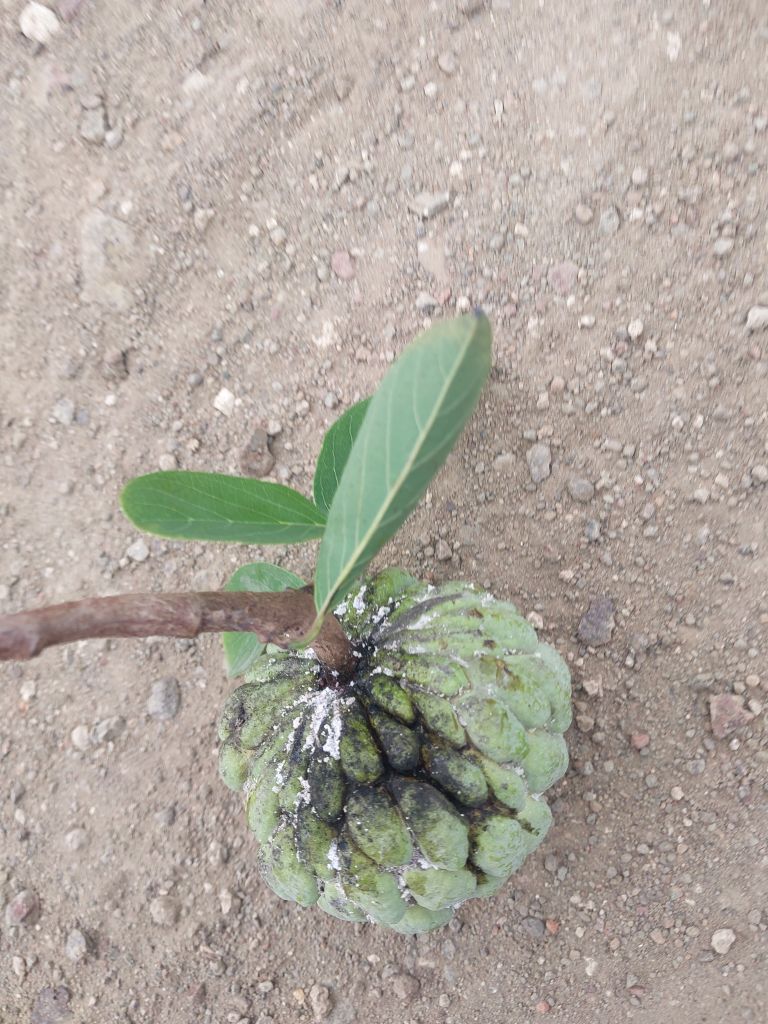
Disease label: Athracnose